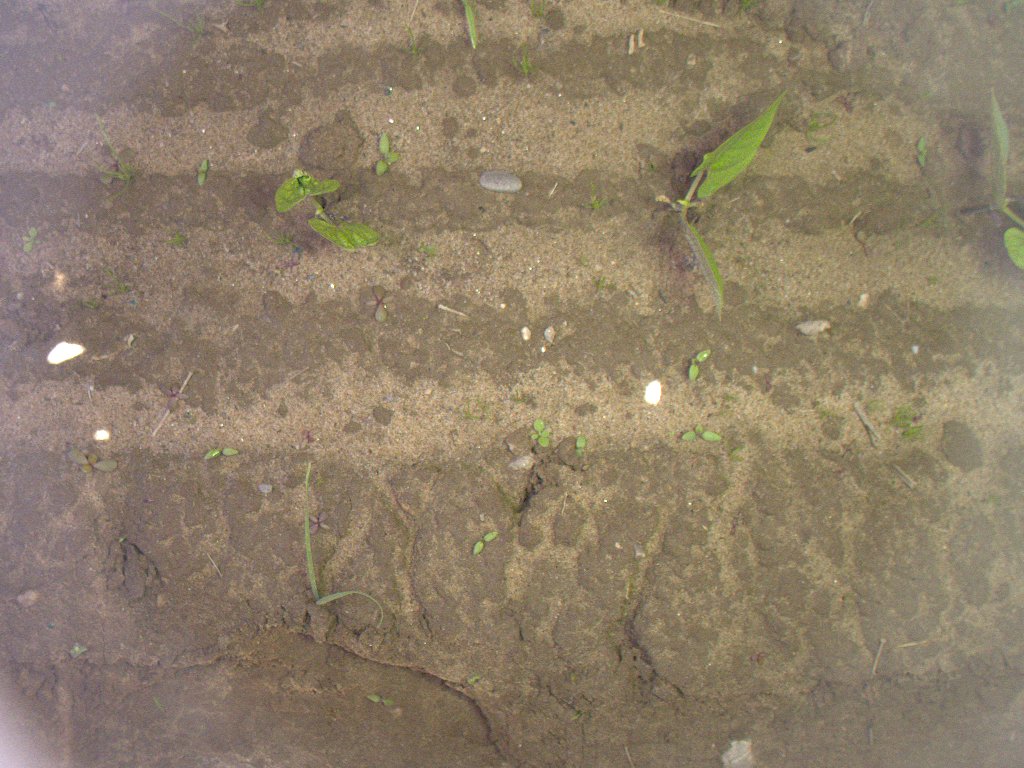
Crop: bean
Objects: bean, stem_bean, bean, stem_bean, bean, stem_bean